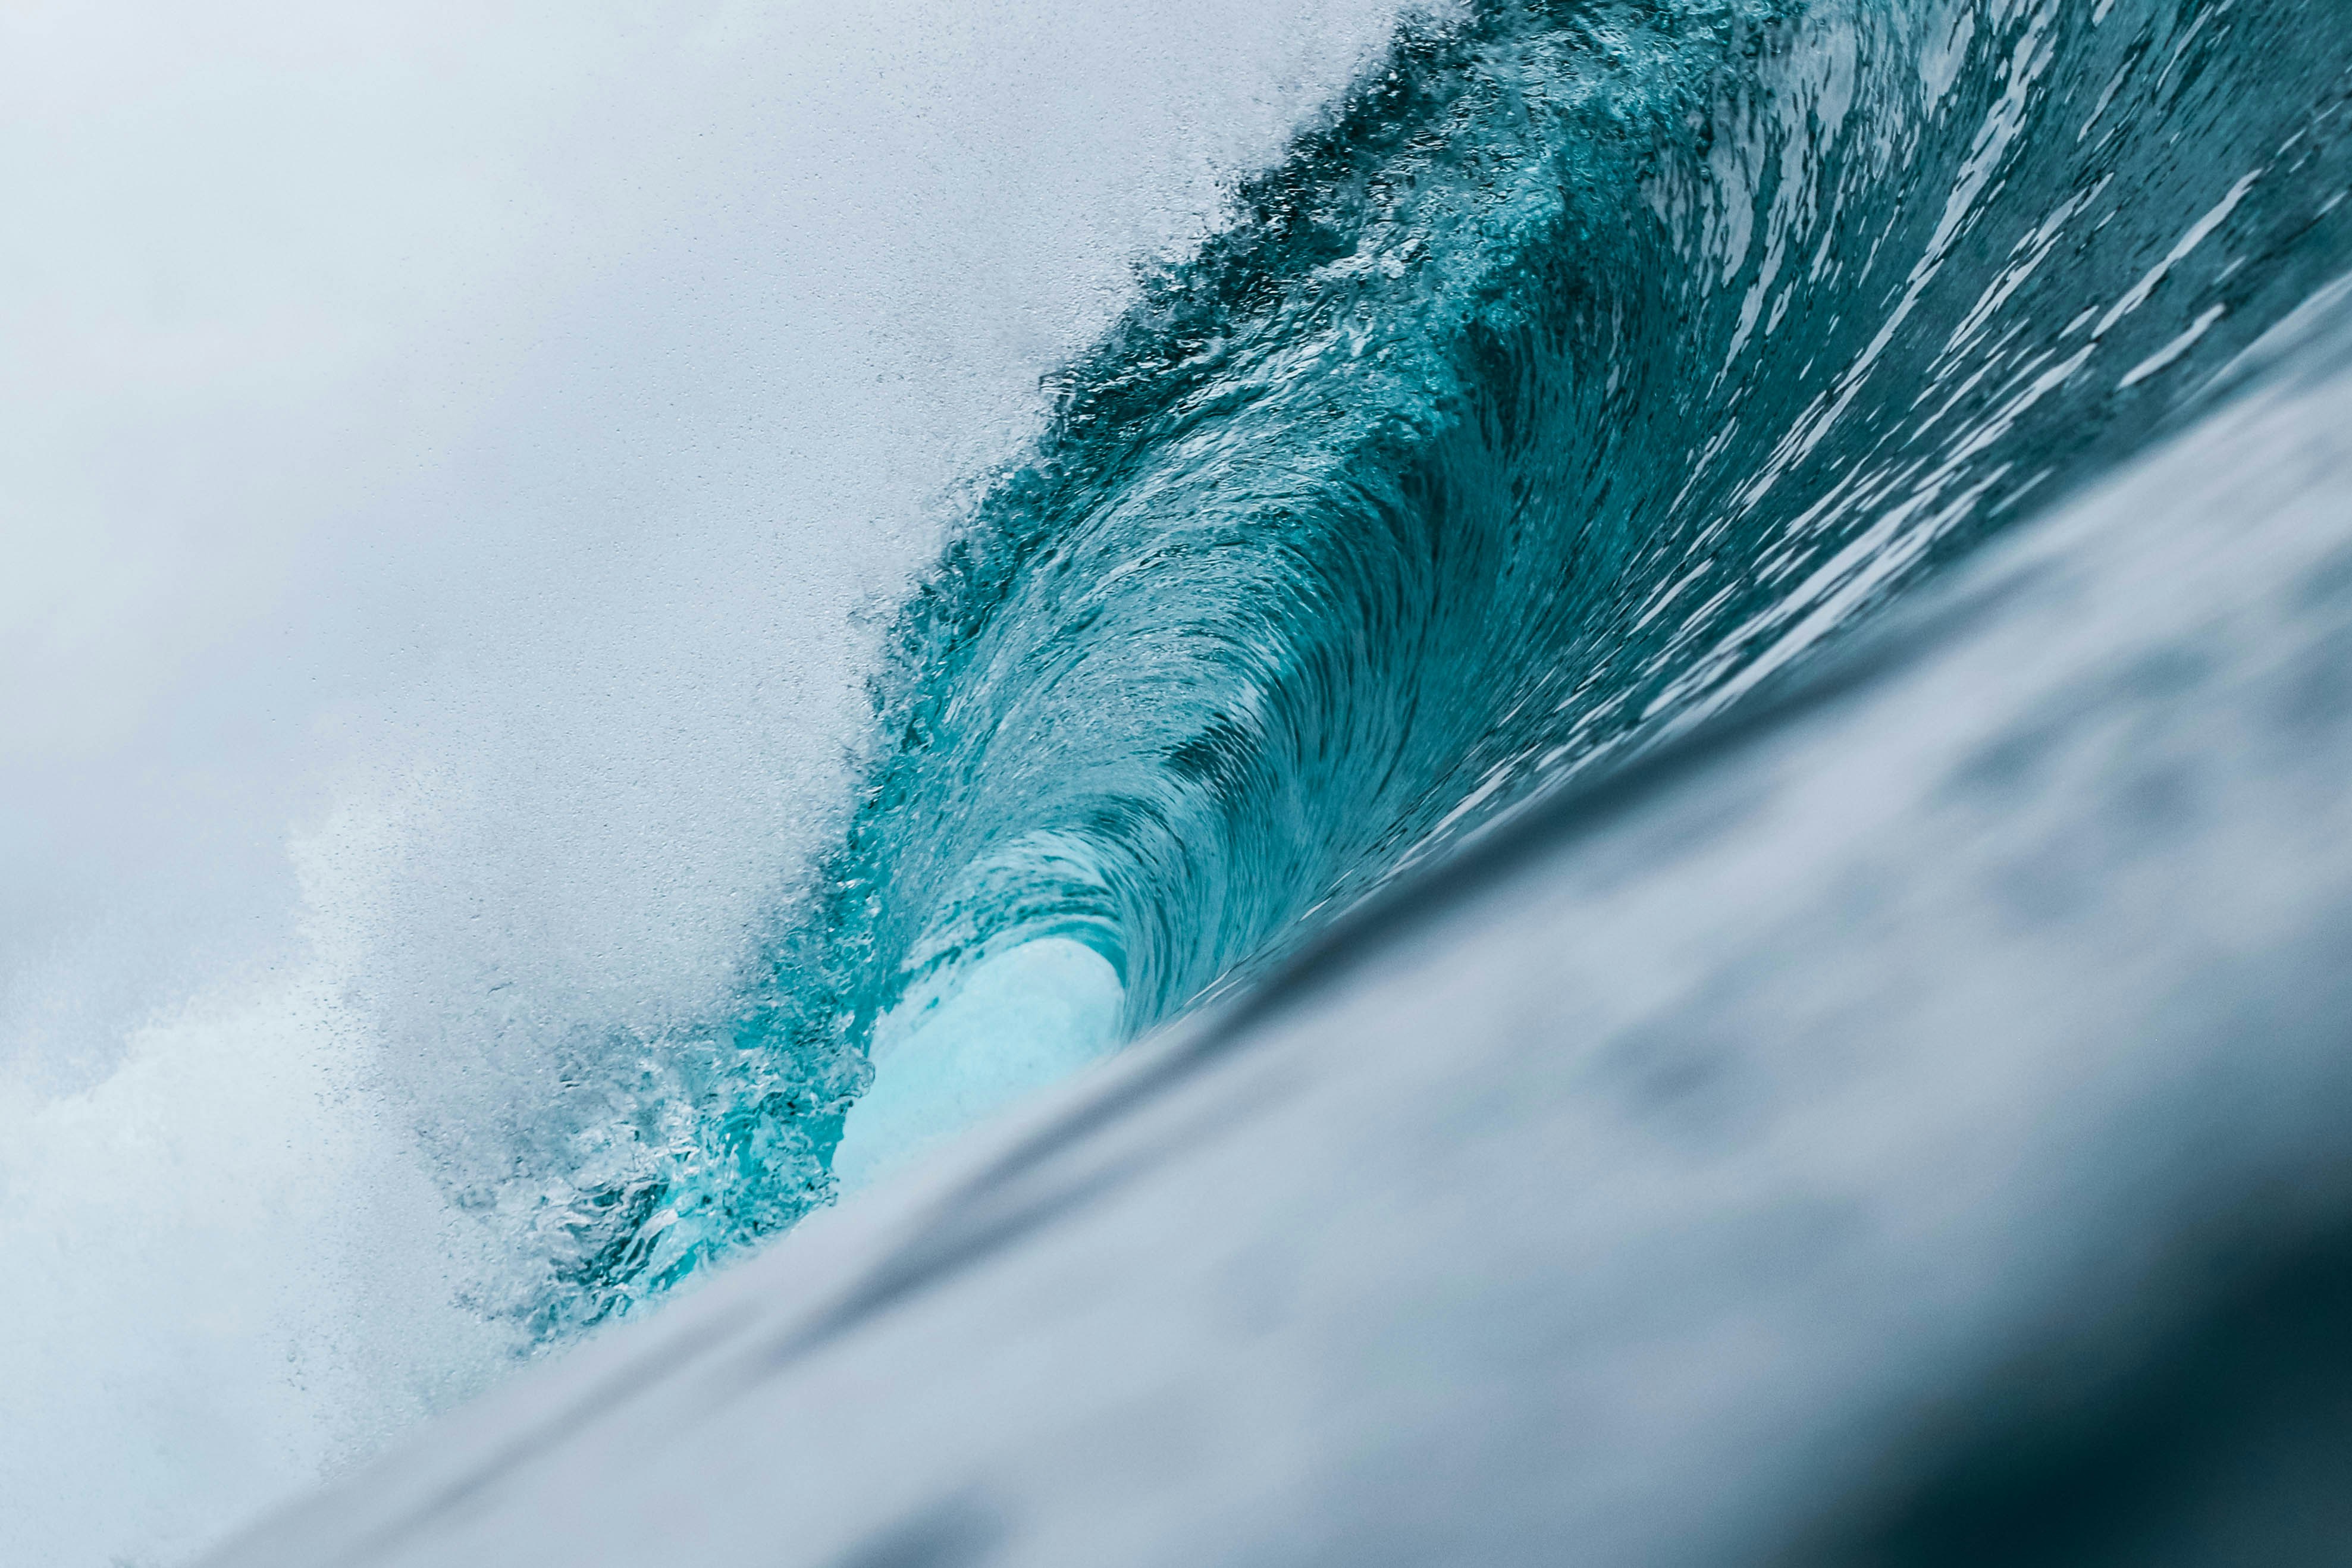
beach, water, liquid, fluid, cloud, aqua, wind wave, electric blue, sky, wind, recreation, freezing, meteorological phenomenon, wave, ocean, pattern, slope, feather, macro photography, winter, fur, tide, landscape